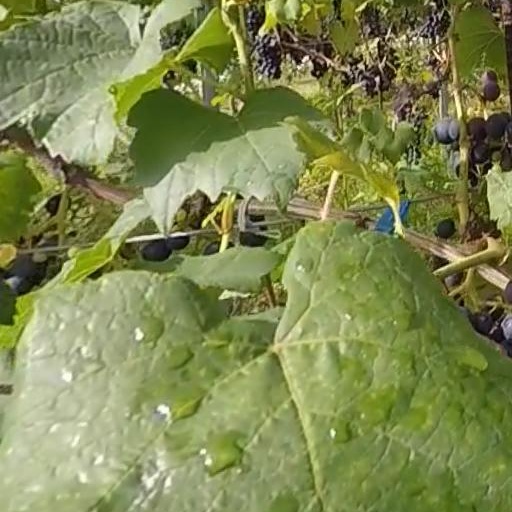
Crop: grape